Uhm Jung-hwa

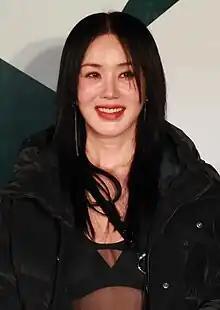
Uhm in October 2023

Uhm Jung-hwa (born August 17, 1969) is a South Korean singer, actress and dancer. Uhm is considered to be one of the most influential women in the Korean entertainment industry, finding success in both music and film. Her legacy and career reinventions have given her the nickname of "Korean Madonna".